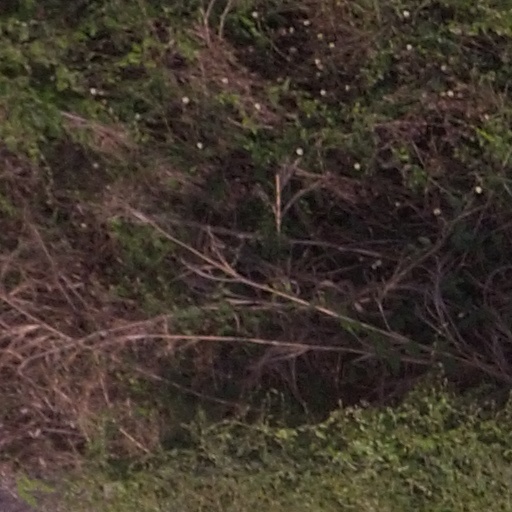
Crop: maize; corn